Brie Bella

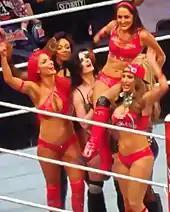
Brie celebrating her victory alongside her sister Nikki and fellow "Total Divas" co-stars on the WrestleMania 32 kickoff show in April 2016

In March, Brie was placed in a feud with Lana, who argued that Brie's fans only supported her out of pity for having a "bad husband", and went on to distract and attacked her during and after her matches. Brie then aligned herself with fellow "Total Divas" cast members Alicia Fox, Natalya, Paige and Eva Marie, while Lana aligned herself with Team B.A.D. (Naomi and Tamina), Summer Rae and Emma, leading to a 10-Diva tag team match on the WrestleMania 32 kickoff show, which Team "Total Divas" would win after Naomi submitted to Brie. Three days later on April 6, Brie confirmed that she would be taking an extended break from in-ring competition, citing family reasons, while also stating that she would continue working for WWE as an ambassador.